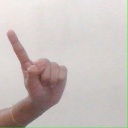
अक्षर: ए